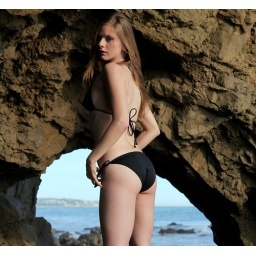
Photoshoot of a pretty model with long blonde hair and blue eyes in a black bikini.